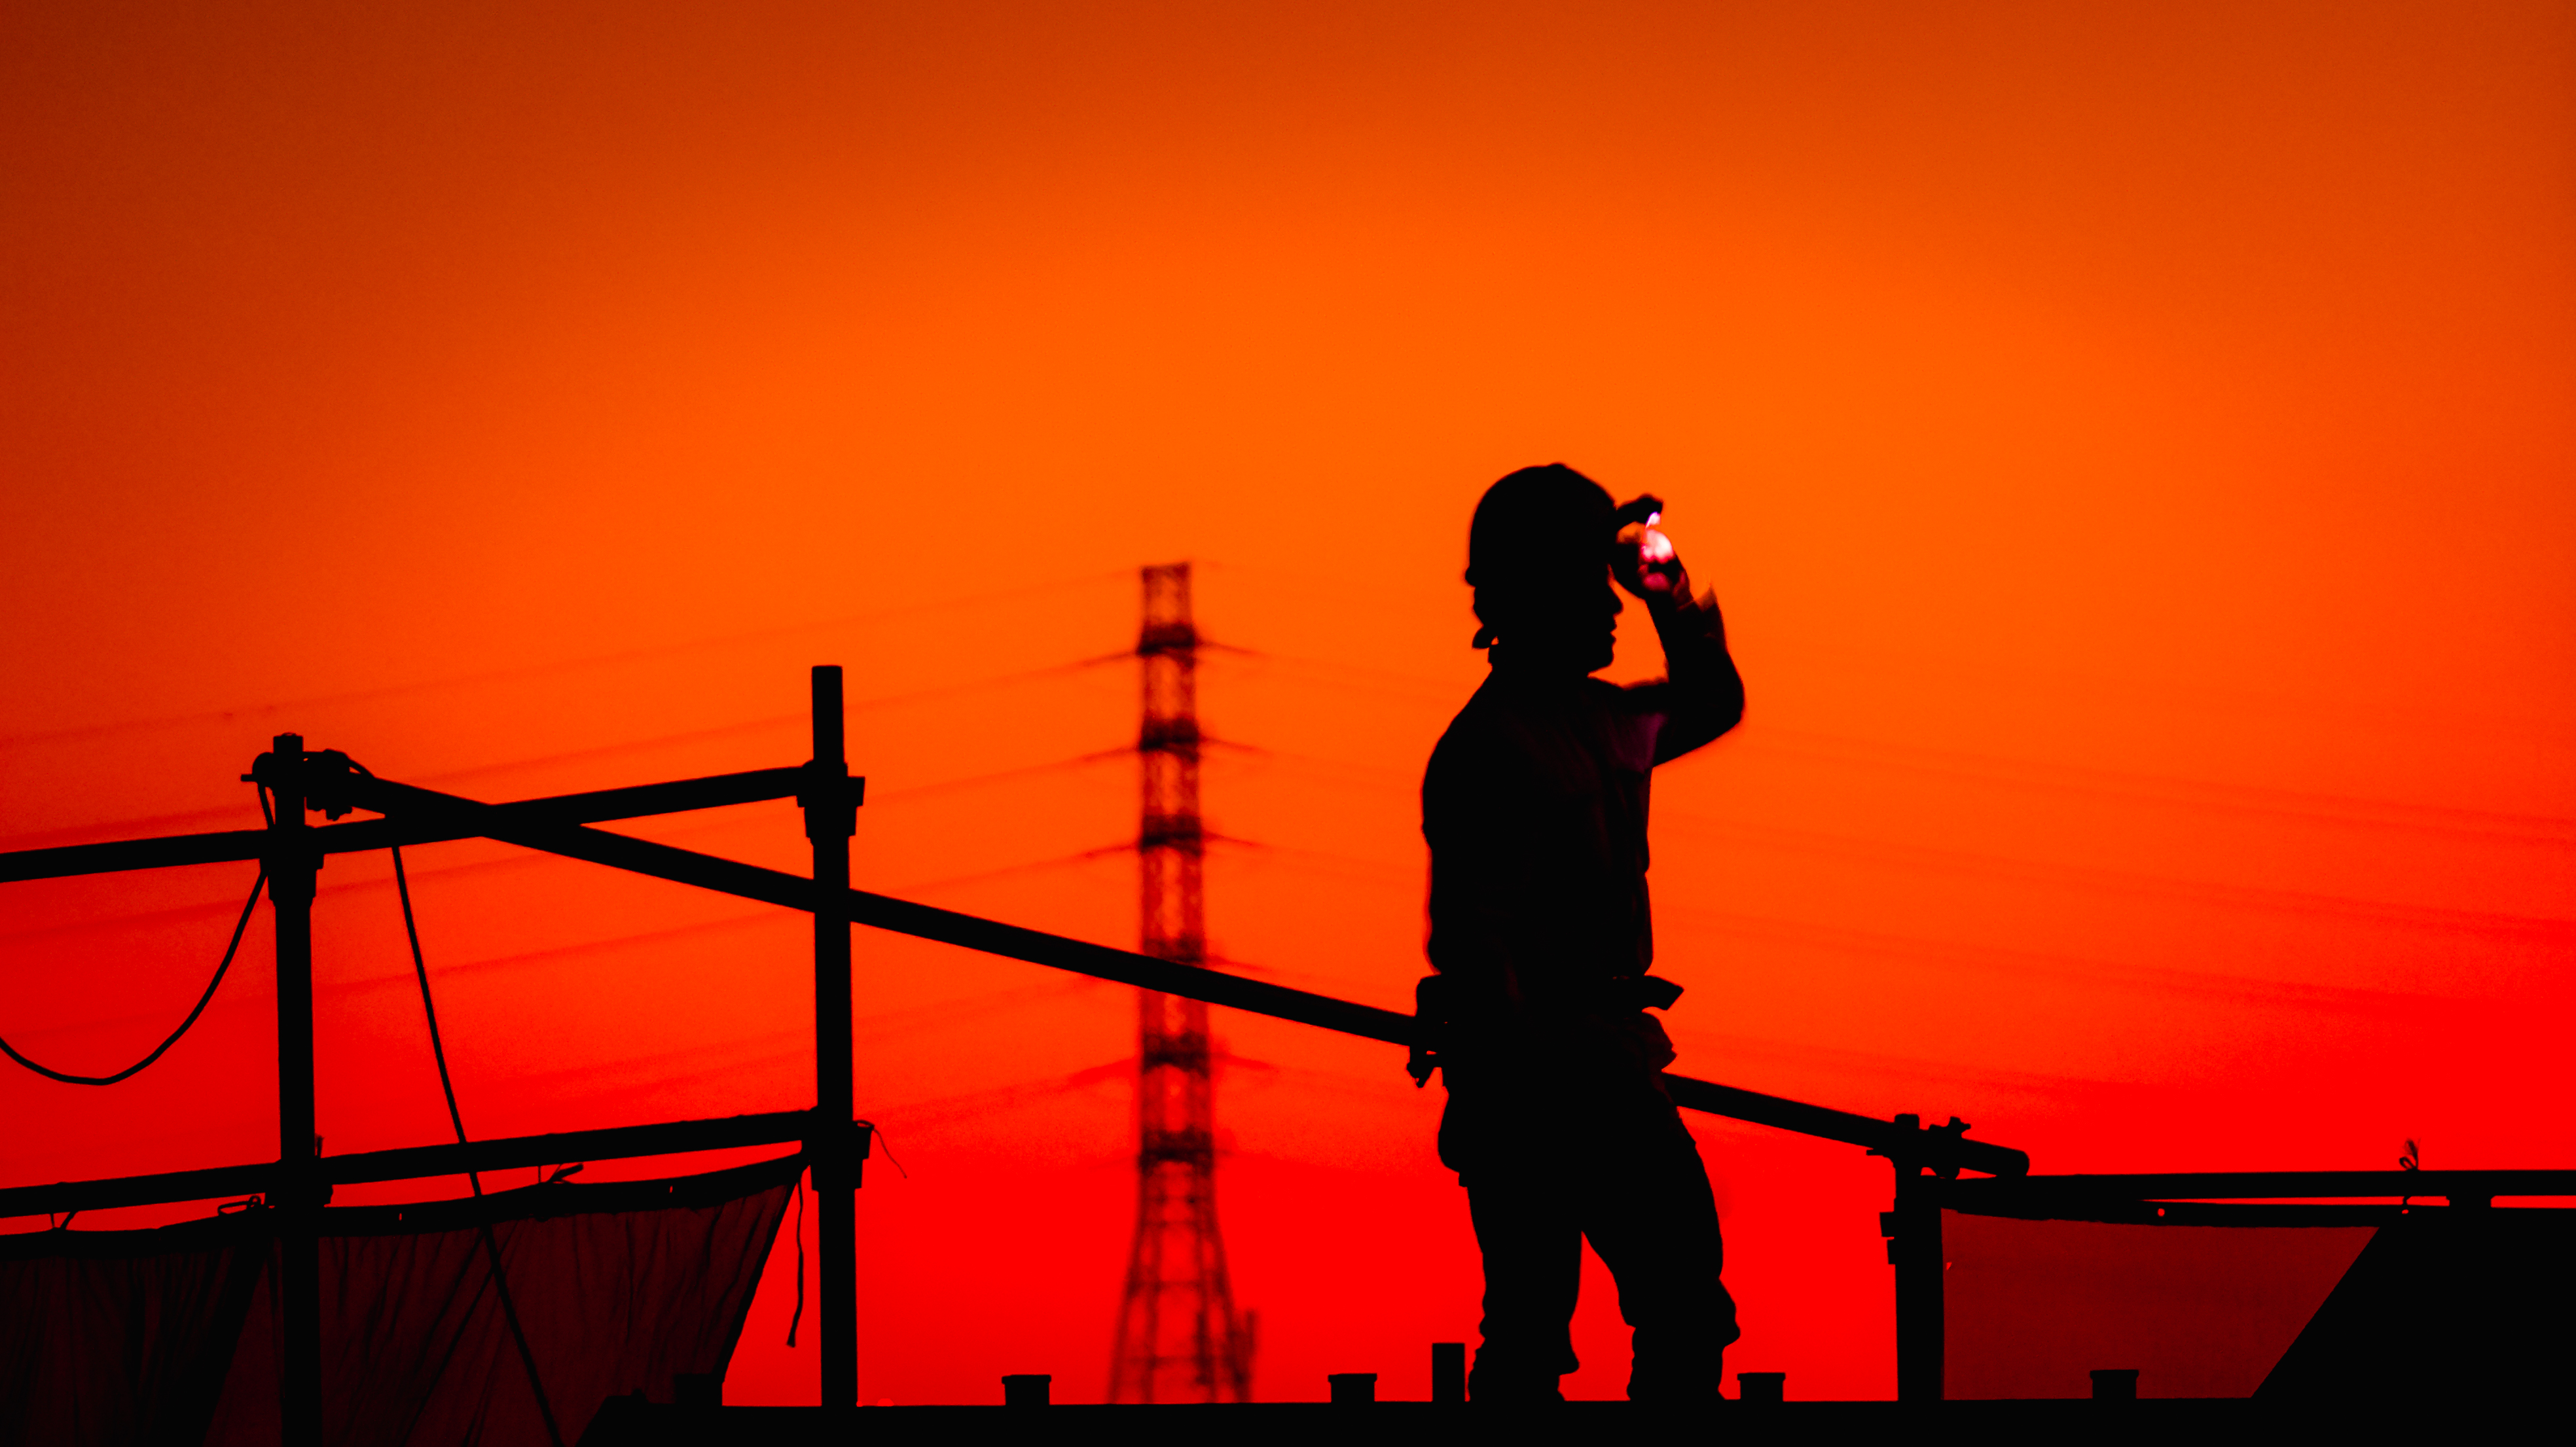
silhouette, light, sunset, dusk, evening, line, red, sal70300g, slta57, manatwork